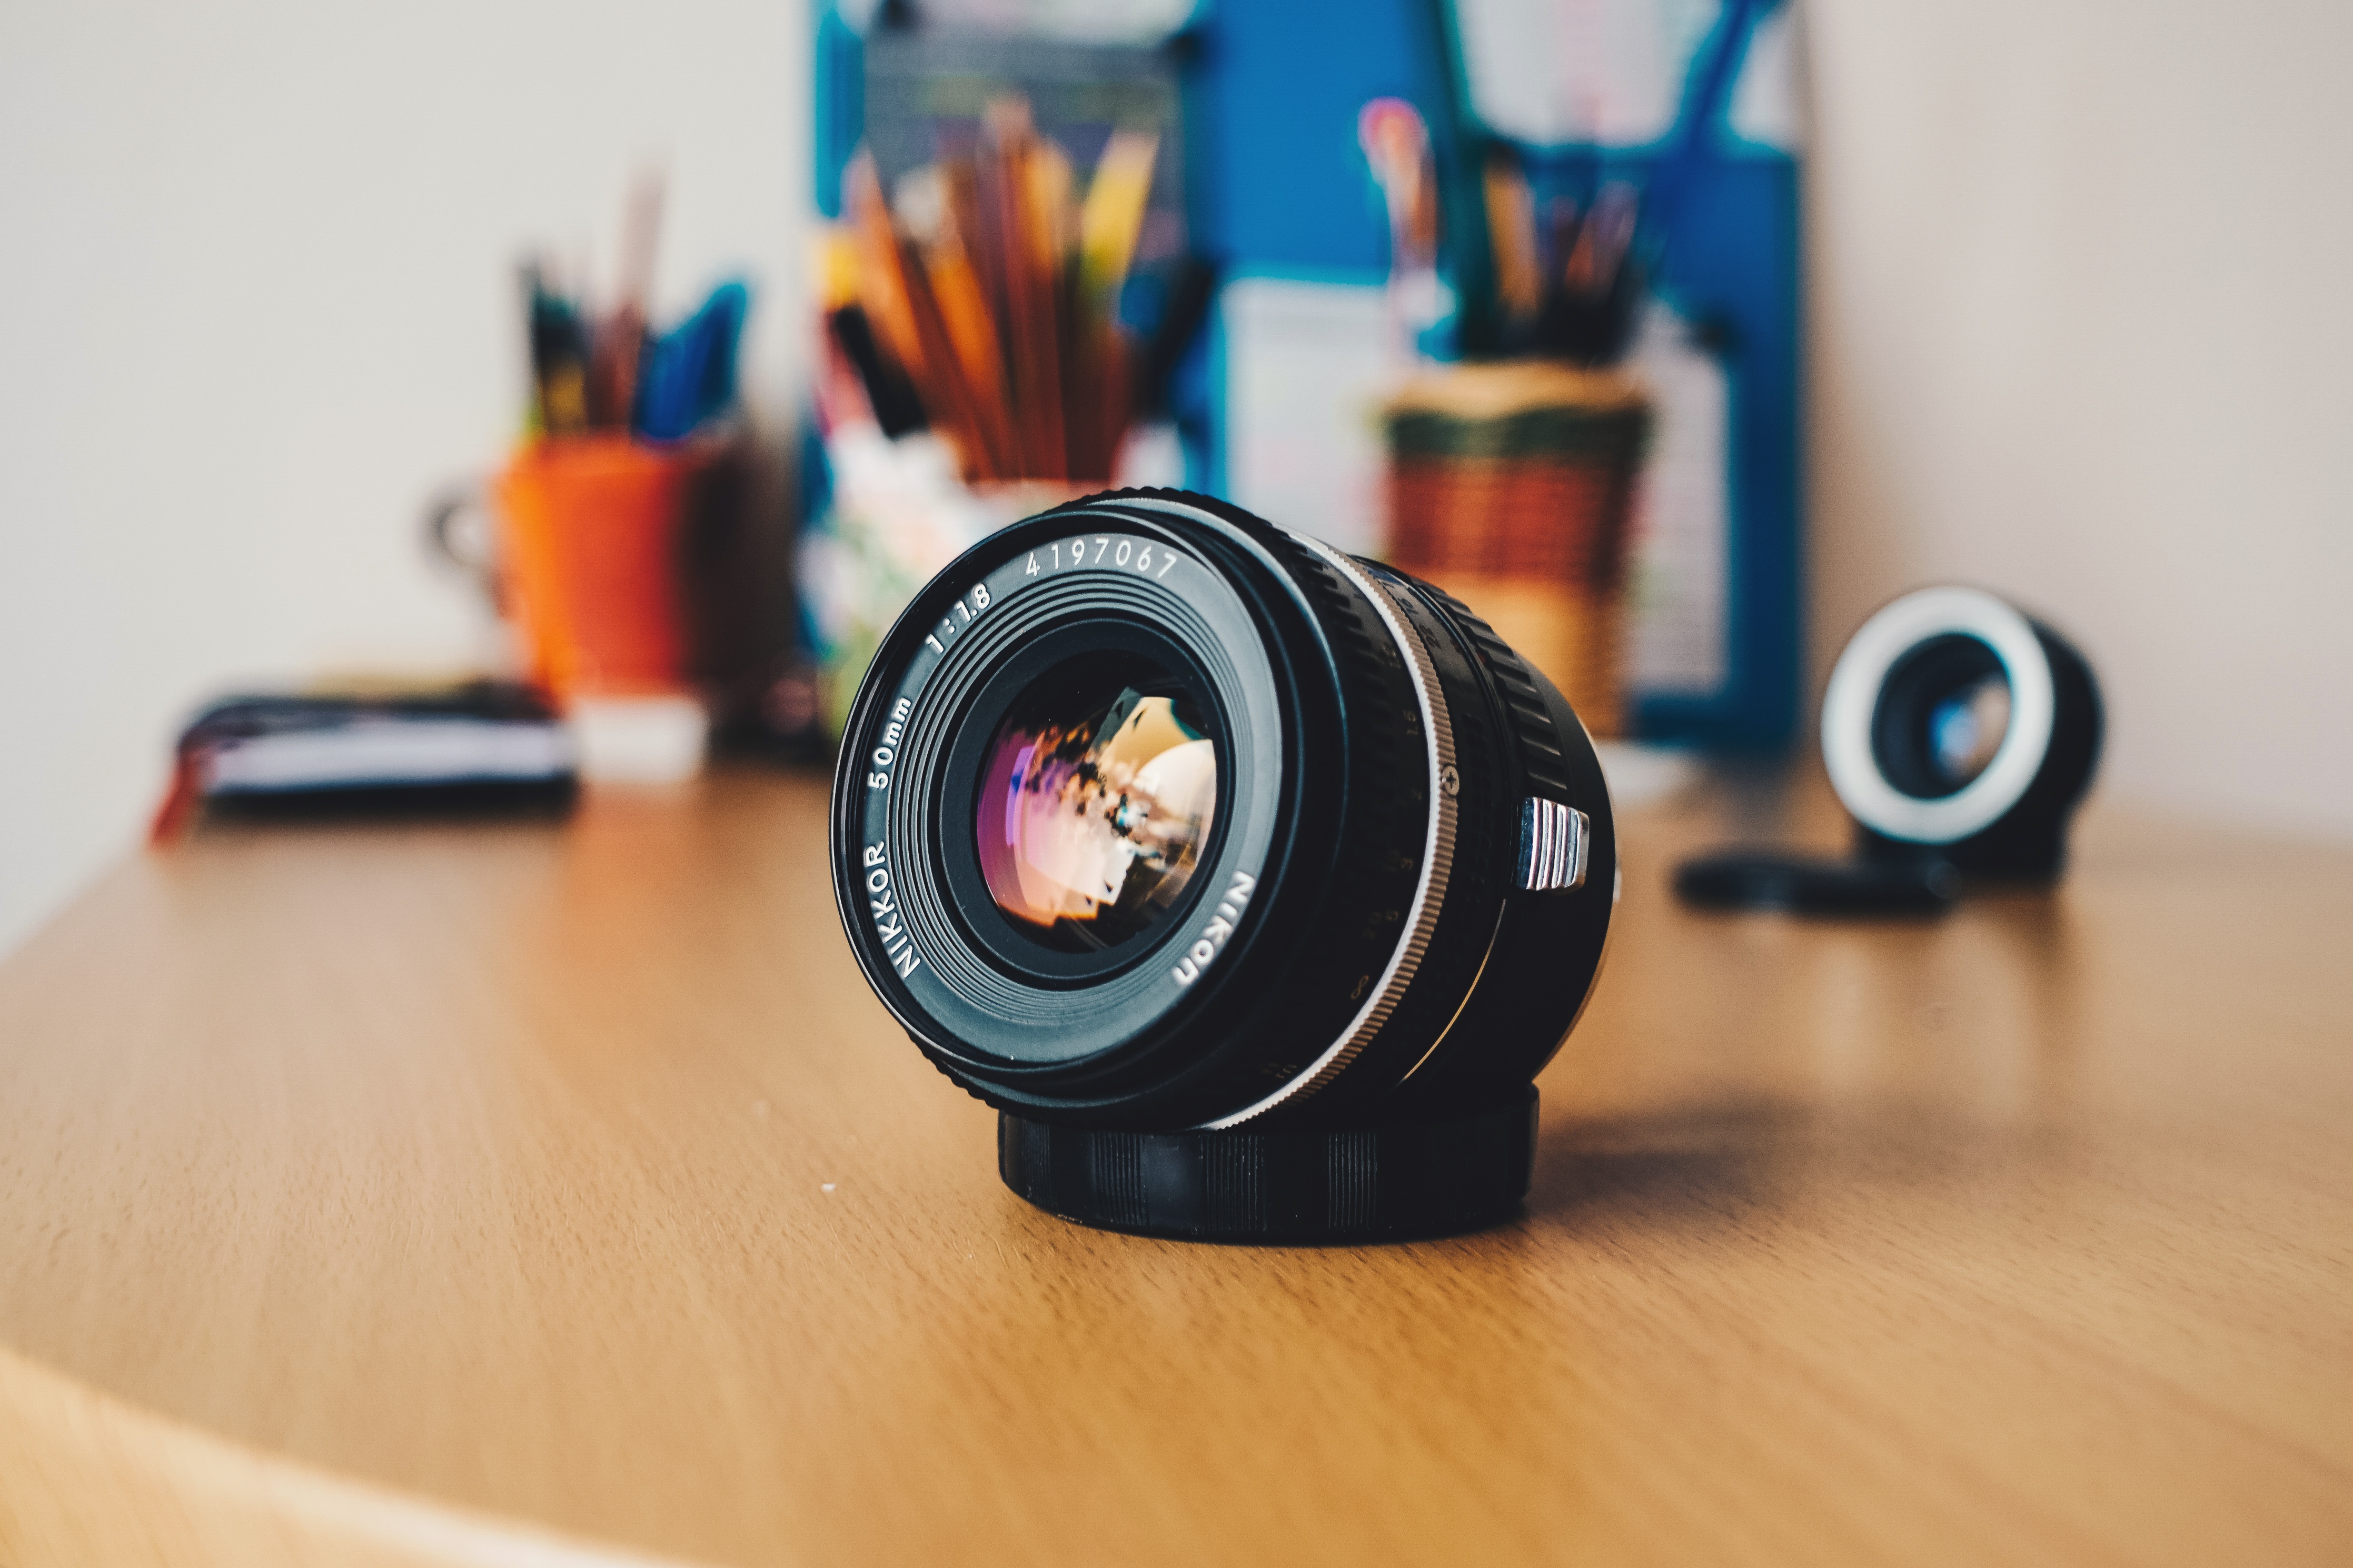
camera, photography, vintage, photographer, glass, old, film, photo, lens, equipment, color, instrument, gadget, blue, nikon, black, device, reflex camera, video, focus, photograph, look, shot, nikkor, manual, camera lens, movie, aperture, objective, photographic, optical, optic, focal, single lens reflex camera, cameras optics